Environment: real
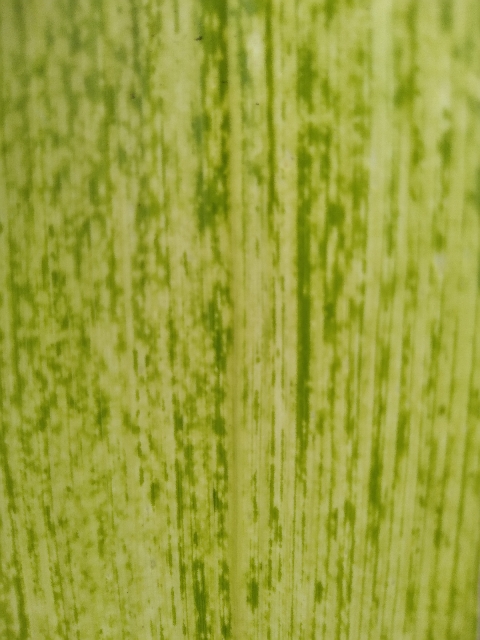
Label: lethal_necrosis